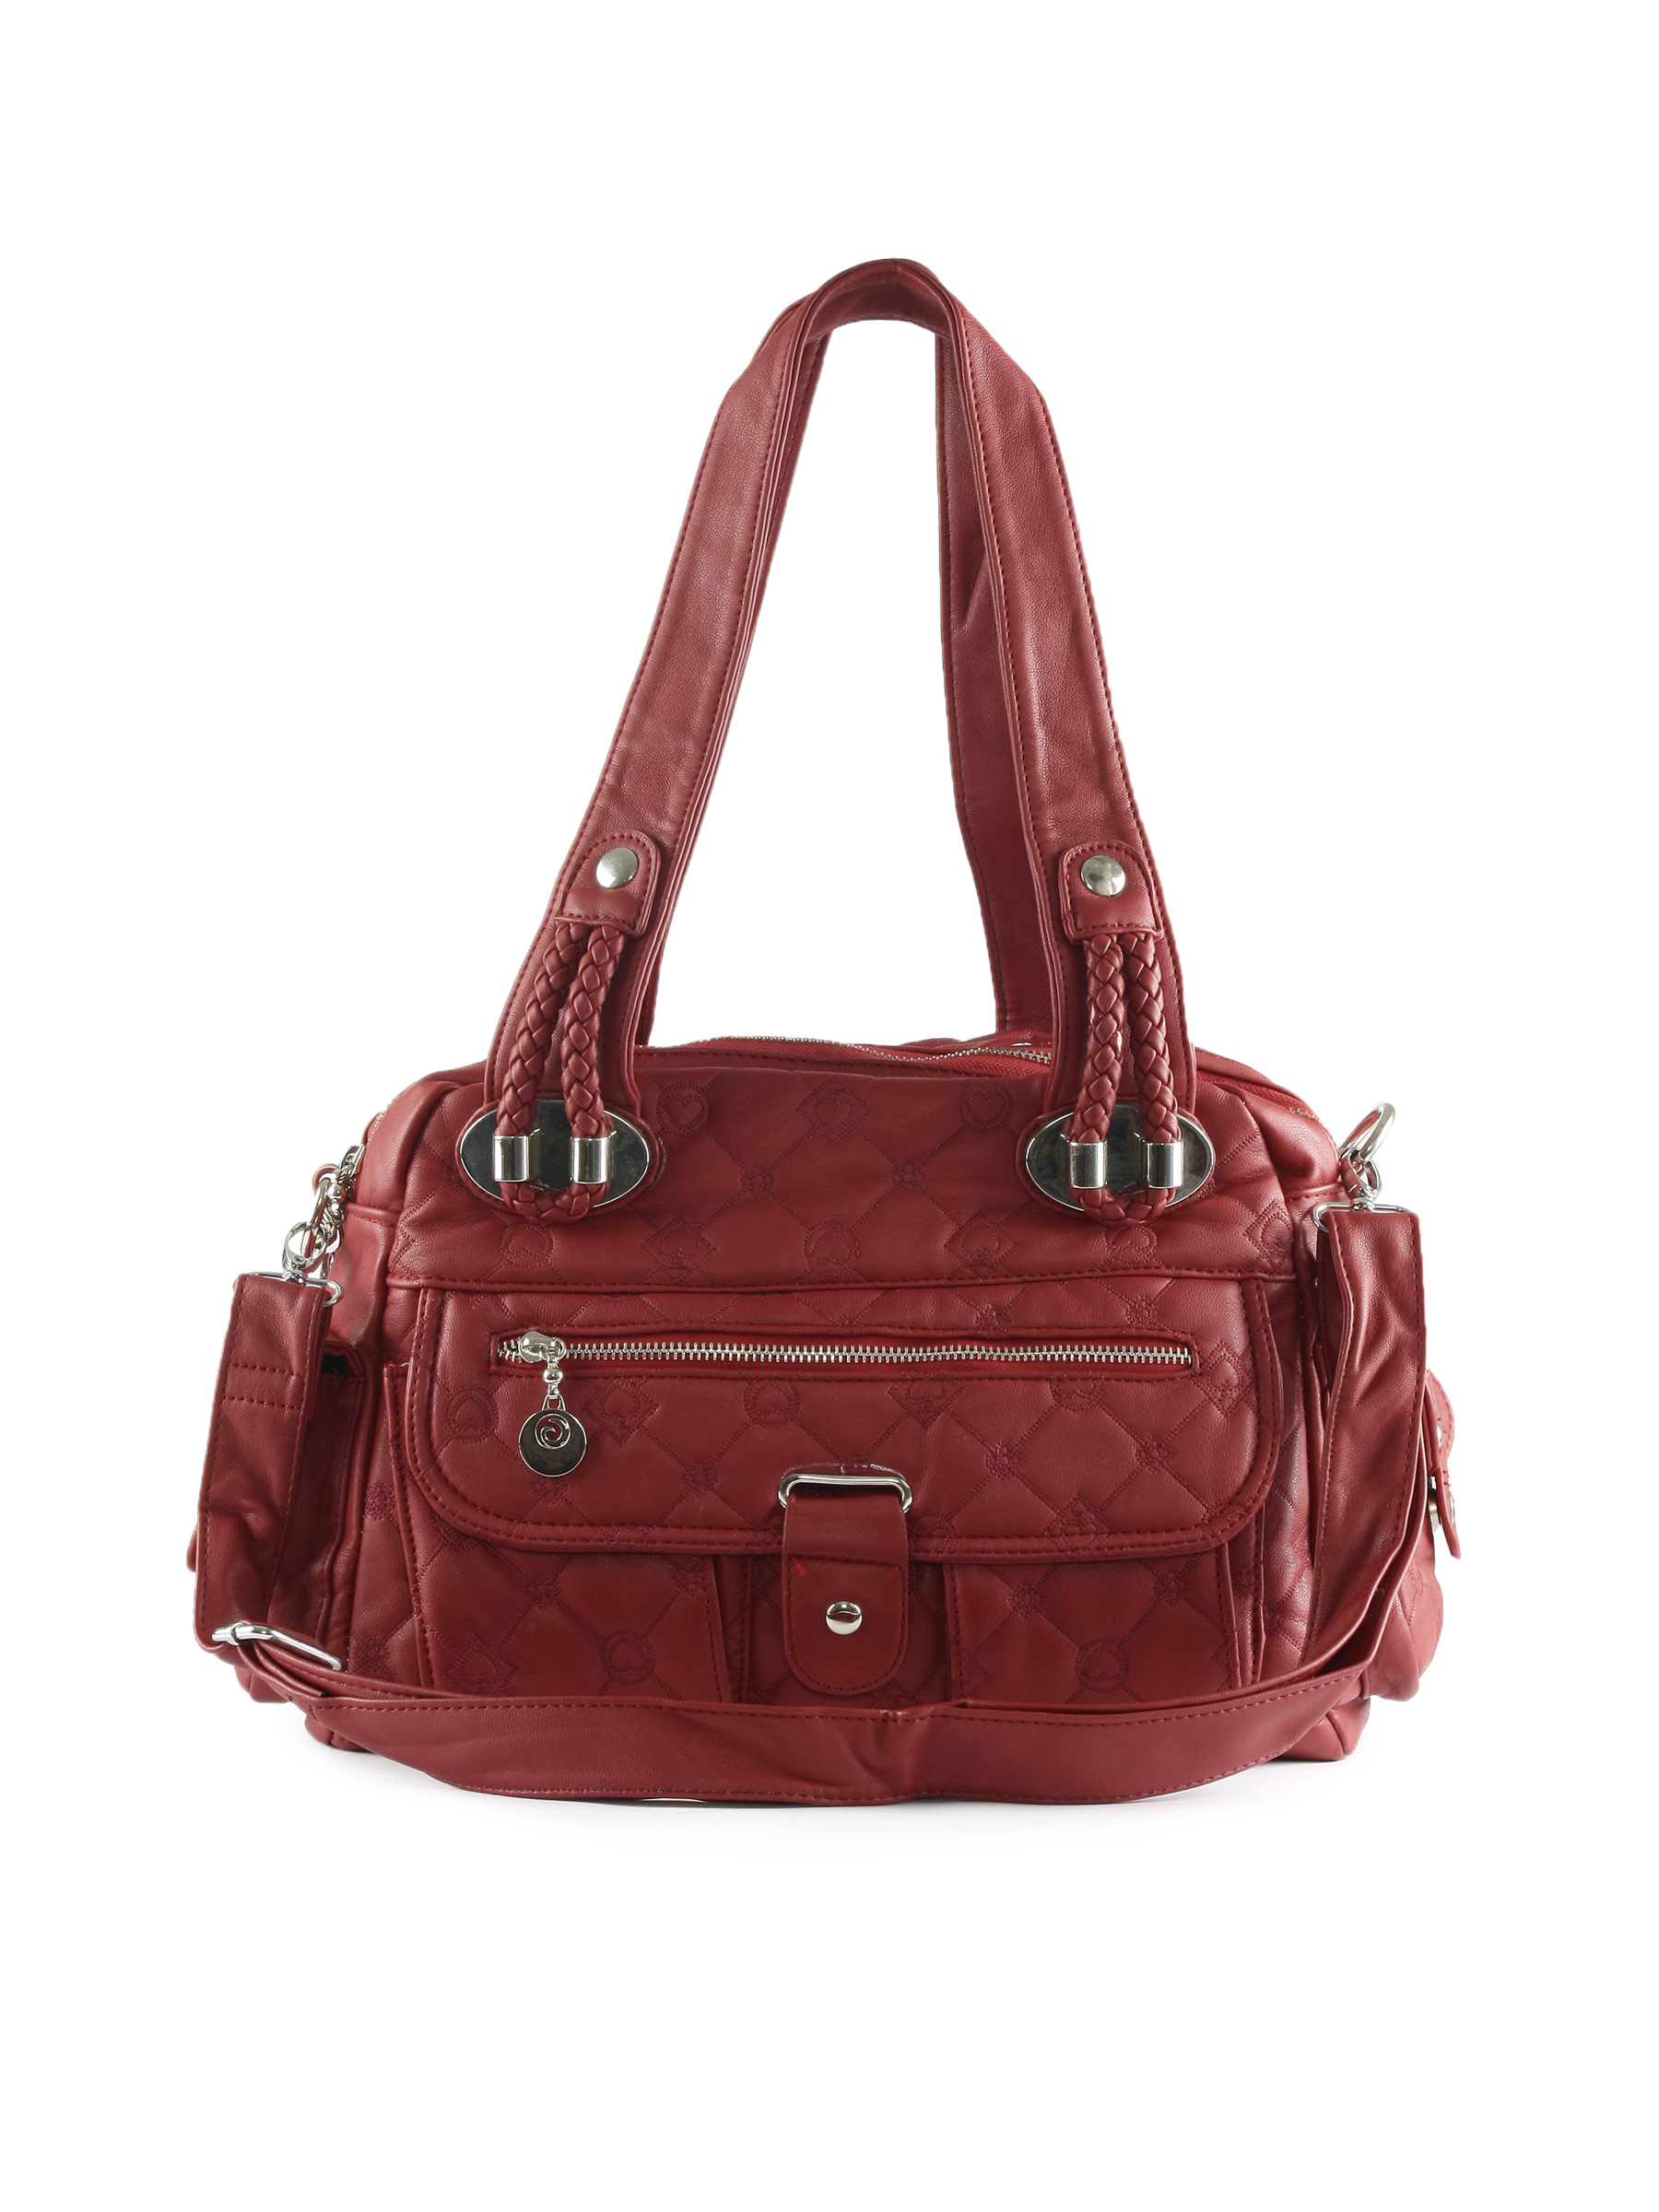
Kiara Women Margaret Maroon Handbag
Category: Accessories / Bags / Handbags
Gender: Women
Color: Maroon
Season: Winter 2015
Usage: Casual